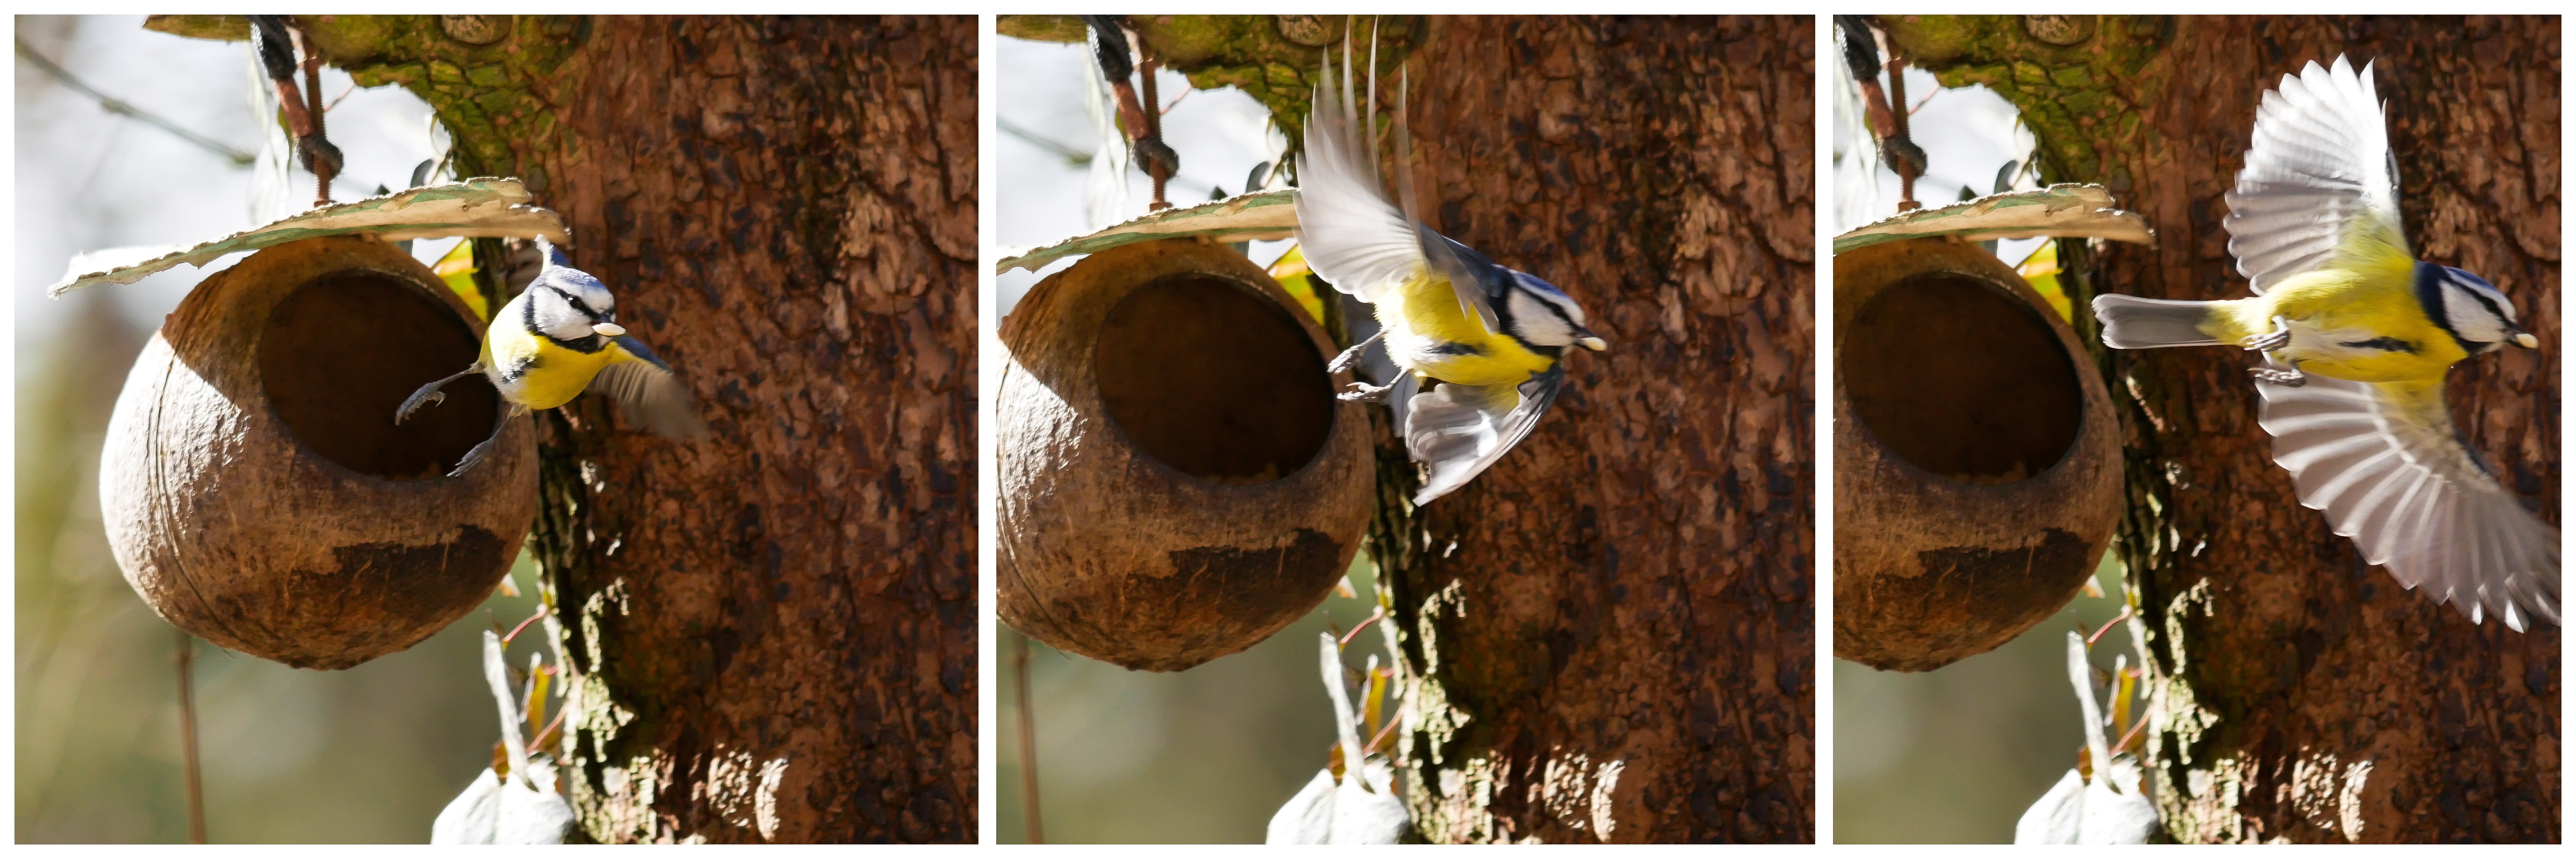
bird, wing, animal, fly, spring, blue tit, span, tit, feeding station